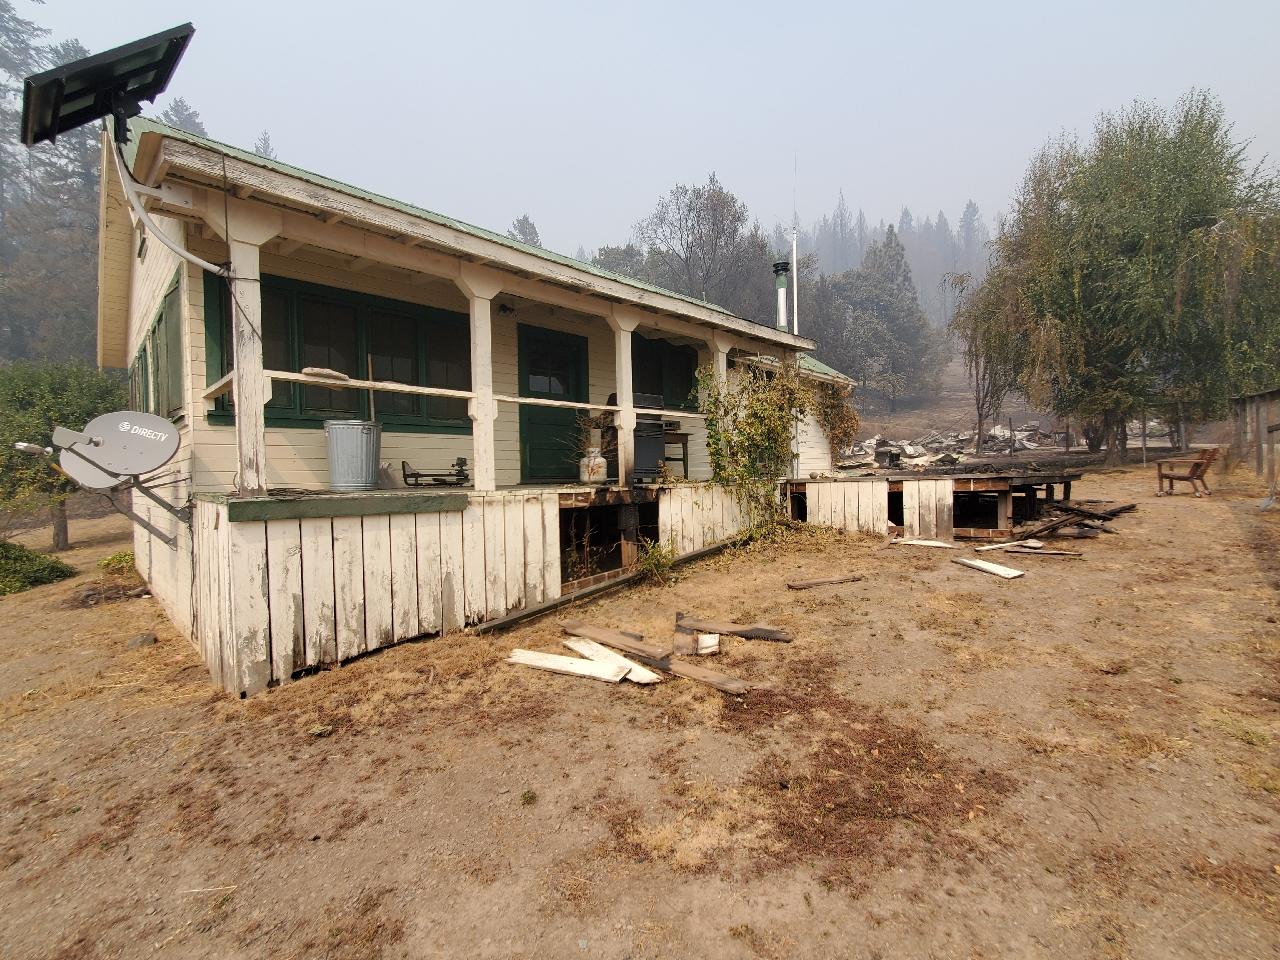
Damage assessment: minor